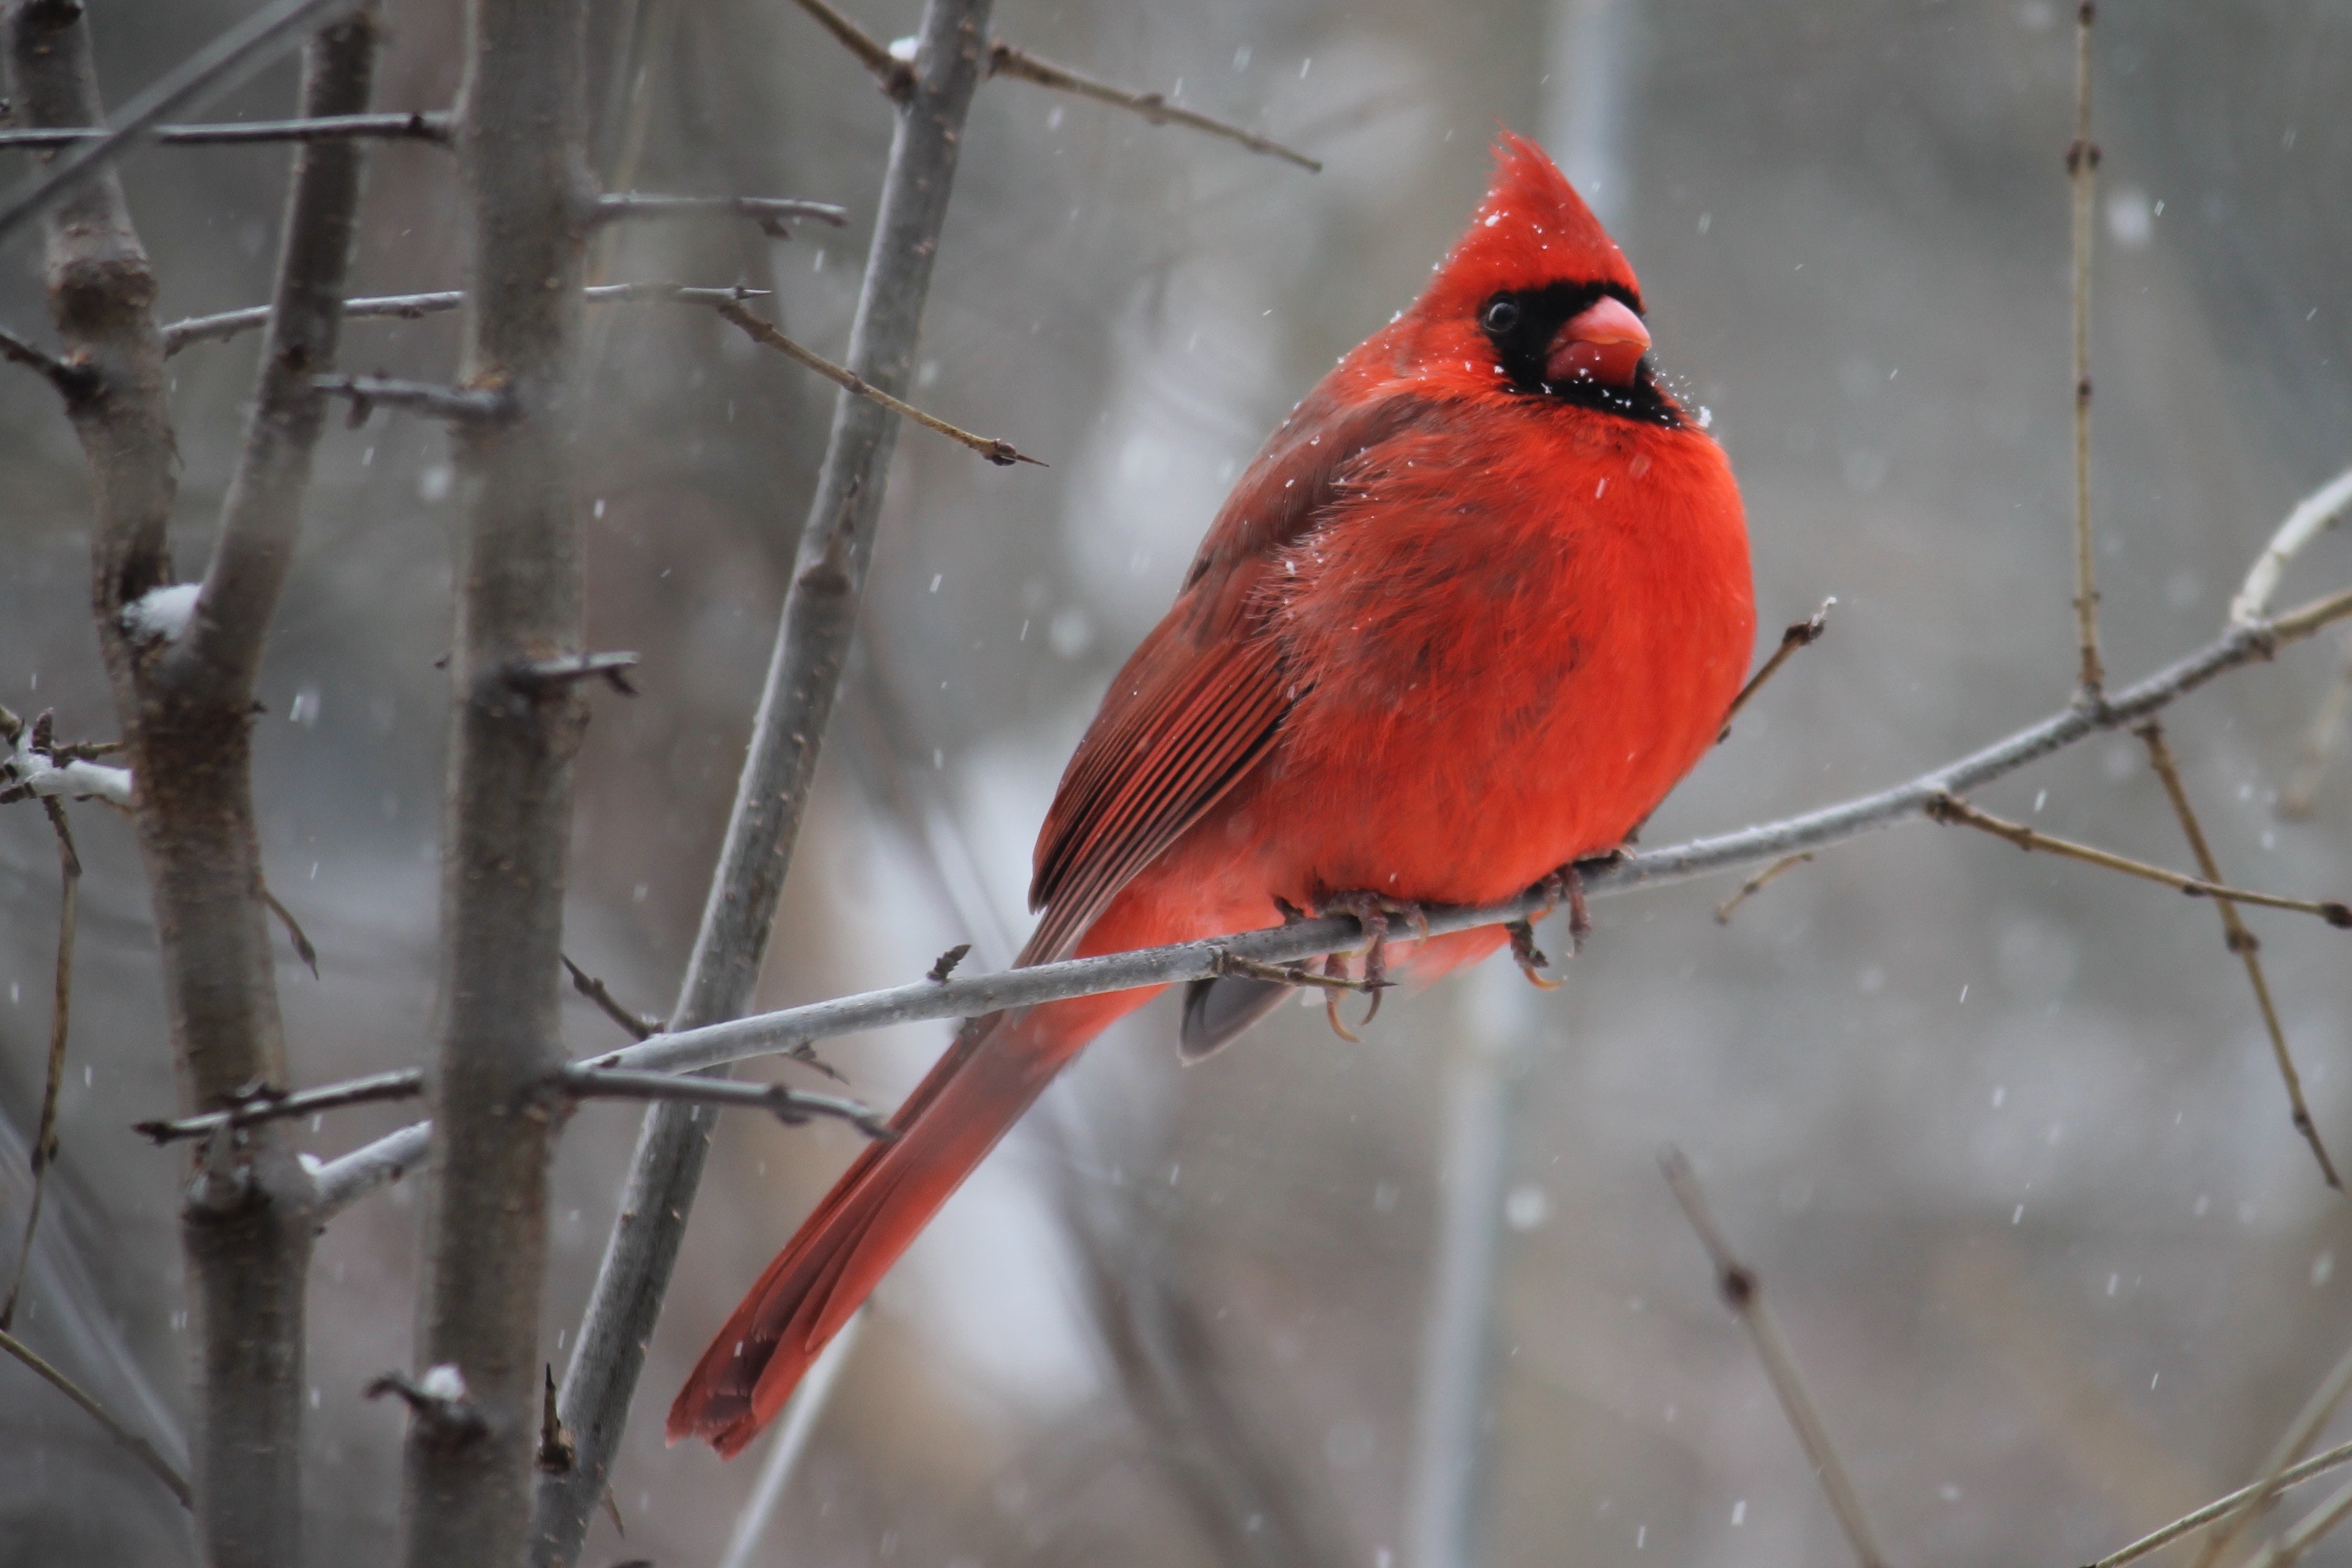
bird, vertebrate, beak, northern cardinal, cardinal, songbird, perching bird, adaptation, branch, wildlife